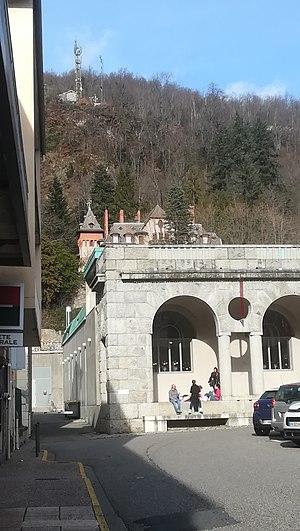
Château de Villemur au-dessus du couloubret
Le château de Villemur ou château Goubeau est un manoir surplombant la commune d'Ax-les-Thermes, dans l'Ariège, en région Occitanie.